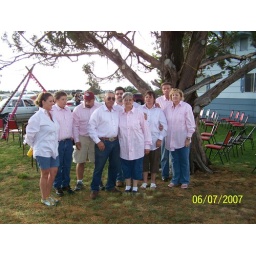
after presenting my future mother in law with her tough enough to wear pink shirt